Emma Härdelin

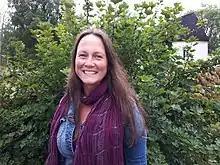
Emma Härdelin 2018

Emma Härdelin (born 26 September 1975) is a Swedish musician. She is a violinist and lead singer in folk-rock band Garmarna, which she joined in 1993 for their first album, and also lead singer for the folk band Triakel.